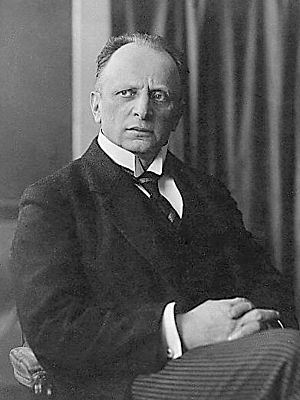
Otto Brahm
Otto Brahm.
Otto Brahm var en tysk forfatter og kritiker.